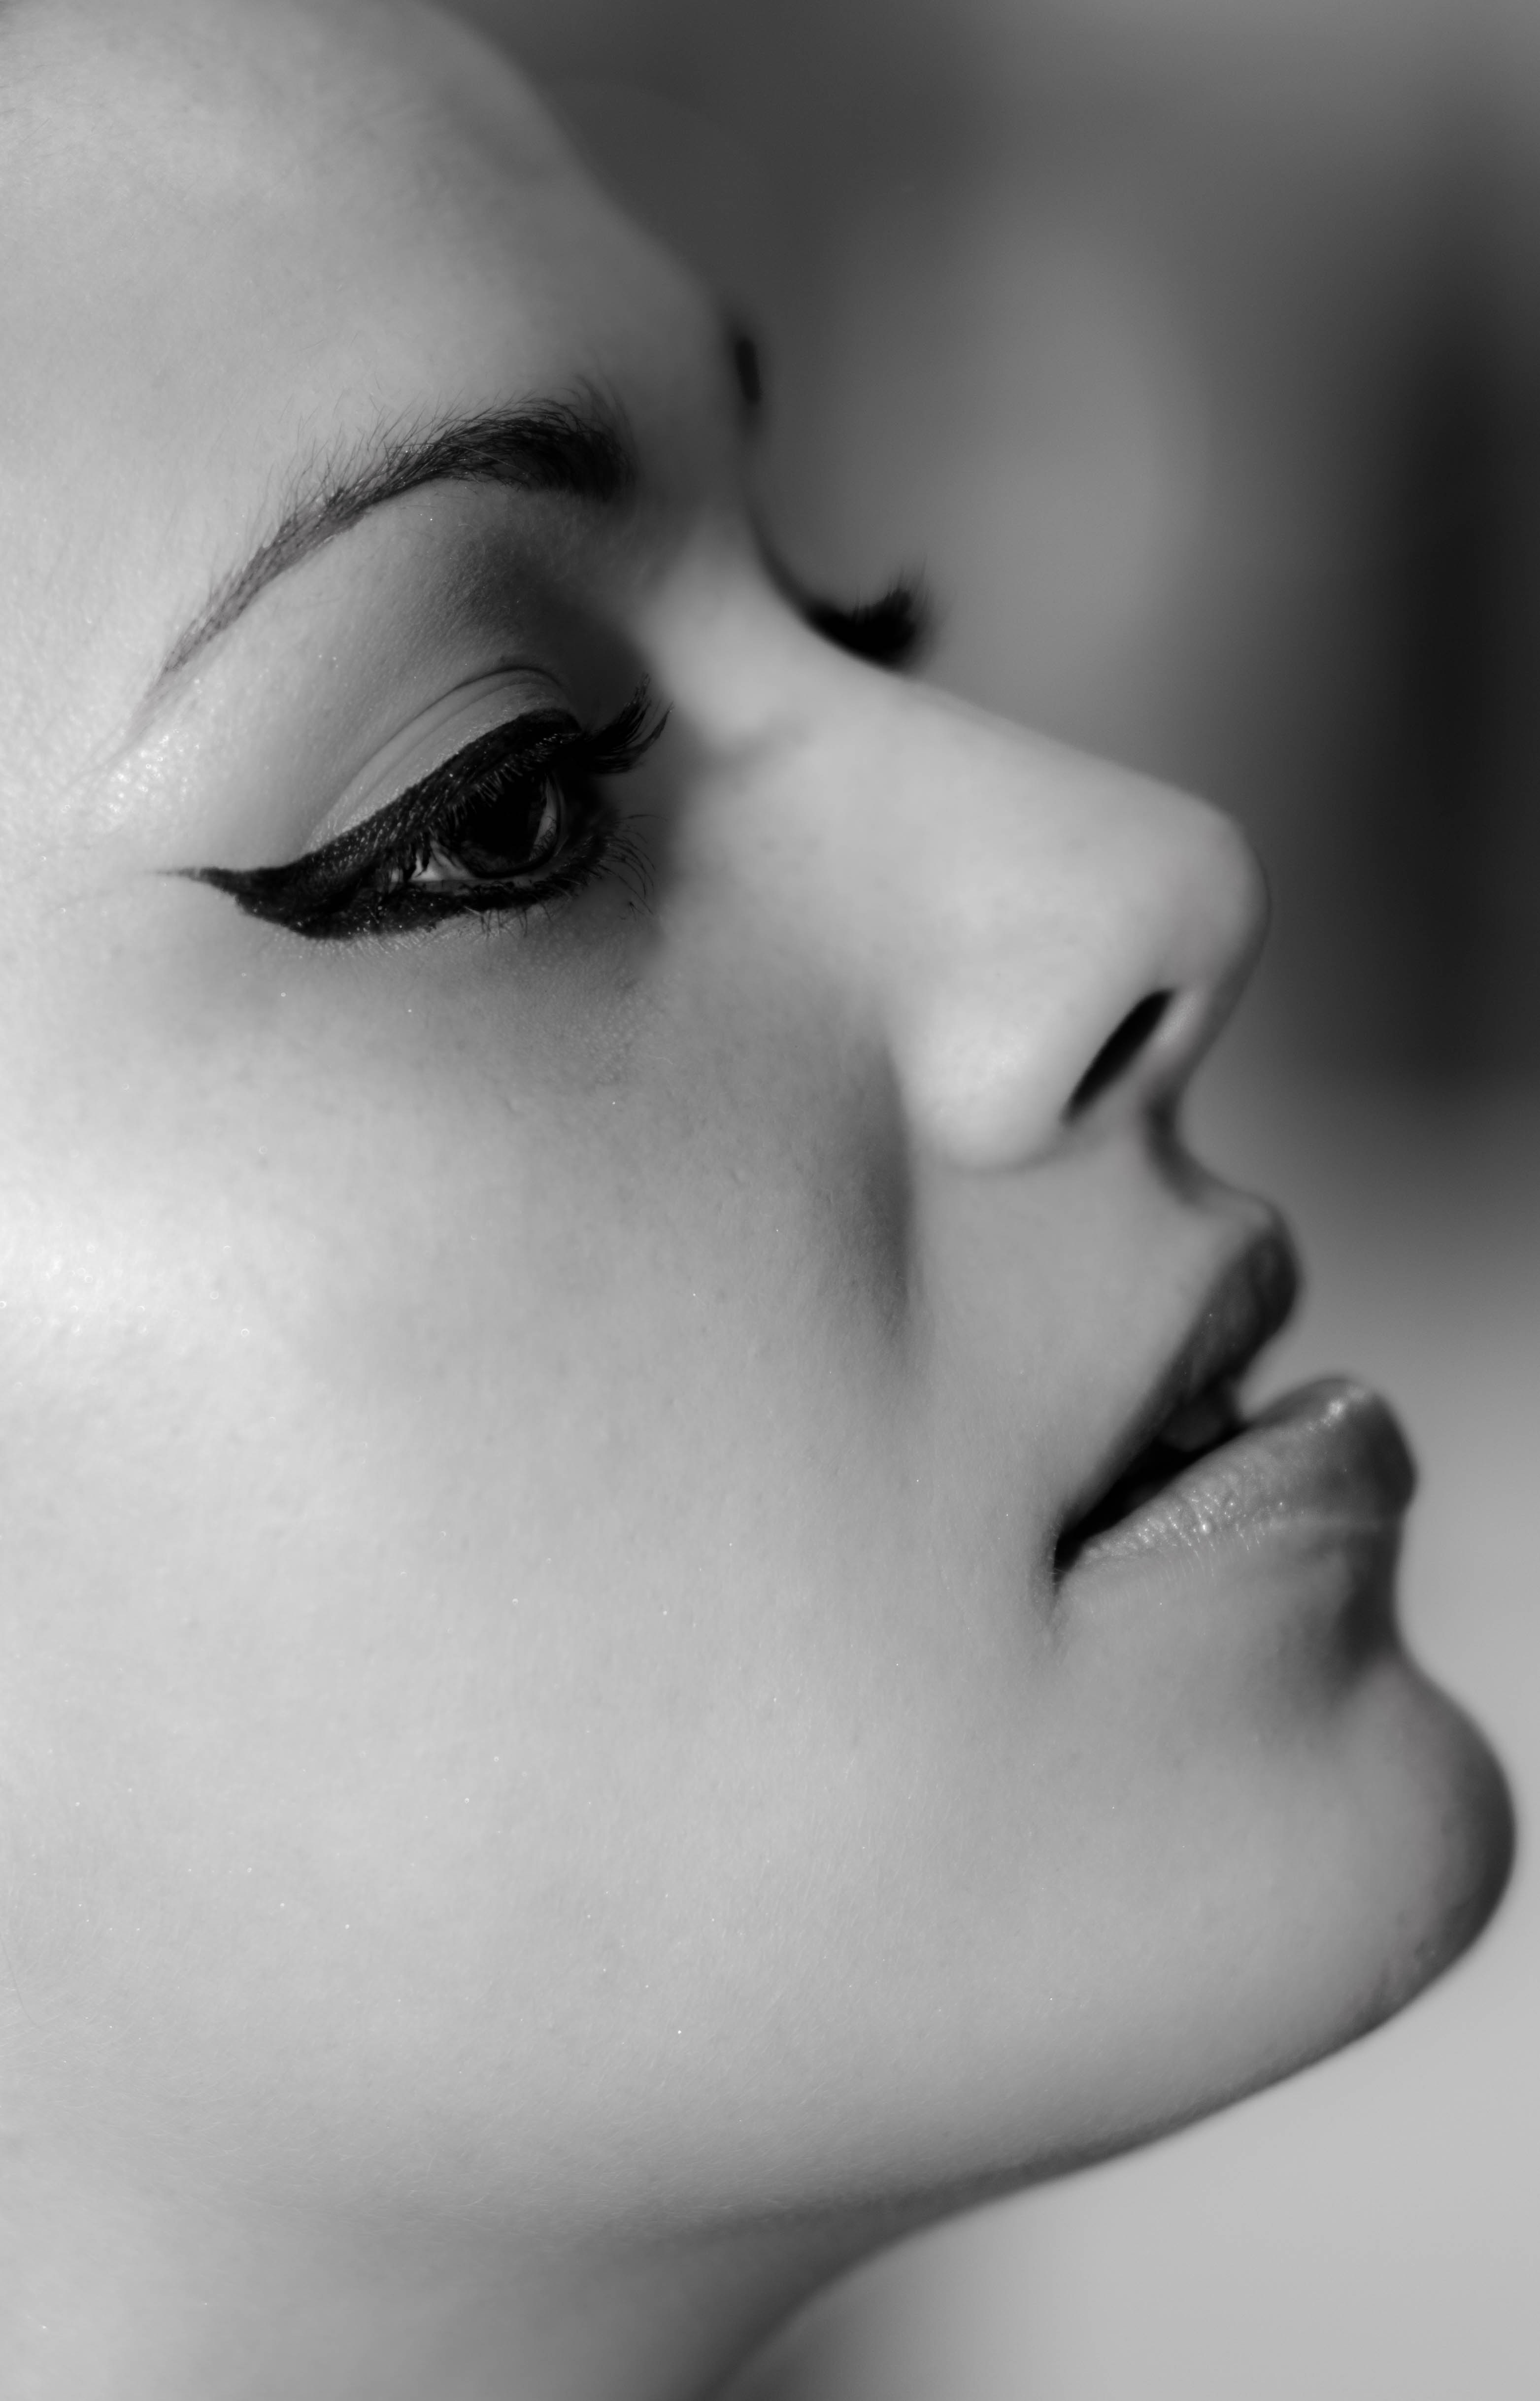
hand, person, black and white, girl, woman, white, photography, portrait, model, black, monochrome, lip, makeup, mouth, make up, eyelash, close up, human body, face, nose, eye, head, skin, beauty, organ, emotion, interaction, photo shoot, sense, monochrome photography, portrait photography, art model